L'intrepido

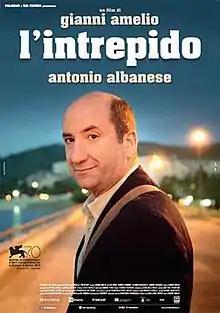
Film poster

L'intrepido is a 2013 Italian comedy film directed by Gianni Amelio. It was screened in the main competition section of the 70th Venice International Film Festival and in the Special Presentation section at the 2013 Toronto International Film Festival.